Jacques Pugin

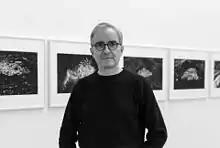
Jacques Pugin at the EW Galerie in Paris

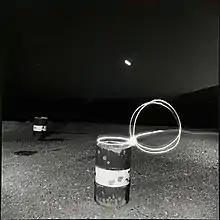
Grafted graffiti #19, 1979, gelatin silver print, 16 x 12’’, 40 x 30 cm, vintage print

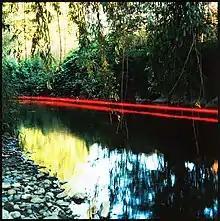
Red Graffiti #11, 1979, Michel Fresson print, 12 x 12’’, 30 x 30 cm, vintage print

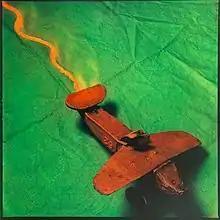
Toys #08, 1984, Michel Fresson print, 12 x 12’’, 30 x 30 cm, vintage print

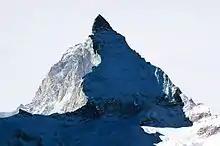
Mountain Shadow #09, 2005, Rag Hahnemühle Paper print , 43 x 63’’, 107 x 160 cm

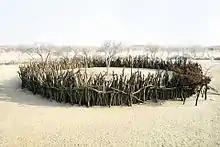
304 Sacred Site, Namibia, 2007, Rag Hahnemühle Paper print, 40 x 60 cm

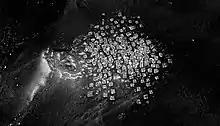
The knights of the devil #60, 2013, Rag Hahnemühle Paper print , 17 x 25’’, 42 x 73 cm

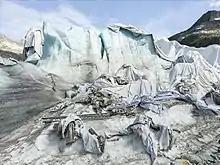
Glaciers #001, Rhonegletscher, 2015, Rag Hahnemühle Paper print , 24 x 32’’, 60 x 80 cm

Jacques Pugin (born May 20, 1954 in Riaz, Switzerland) is an artist-photographer. He is one of the precursors of the Light Painting technique, which consists in capturing luminous traces during the photographic process, either via direct exposure of the sensor to the light source, or else to a lit subject. Jacques constructs his images by intervening either in the actual capturing process (incamera) or in post-production, using various techniques, such as drawing, painting or digital tools. If the subject of his early work was the Body, since then he primarily photographs Nature. A feature of Jacques Pugin's work is his particular focus on traces or signs, that indicate the presence of human or natural elements in the landscape. His photographs are a reflection on time, space and the complex relation between man and nature.